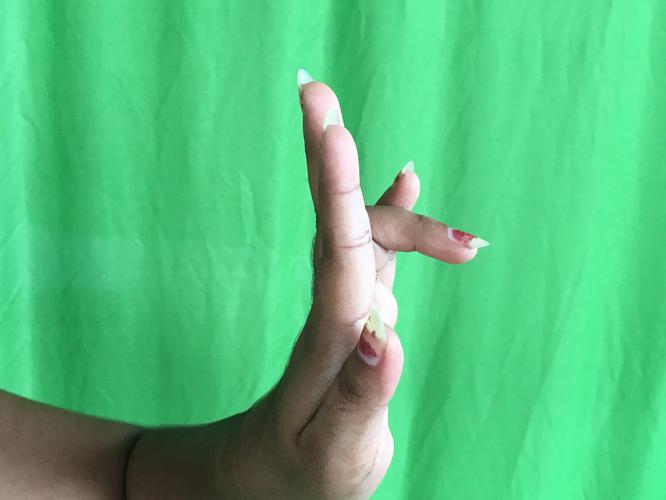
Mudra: Tripathaka
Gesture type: single_hand